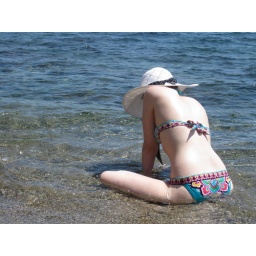
Sitting in the water at Colliore beach to cool off.